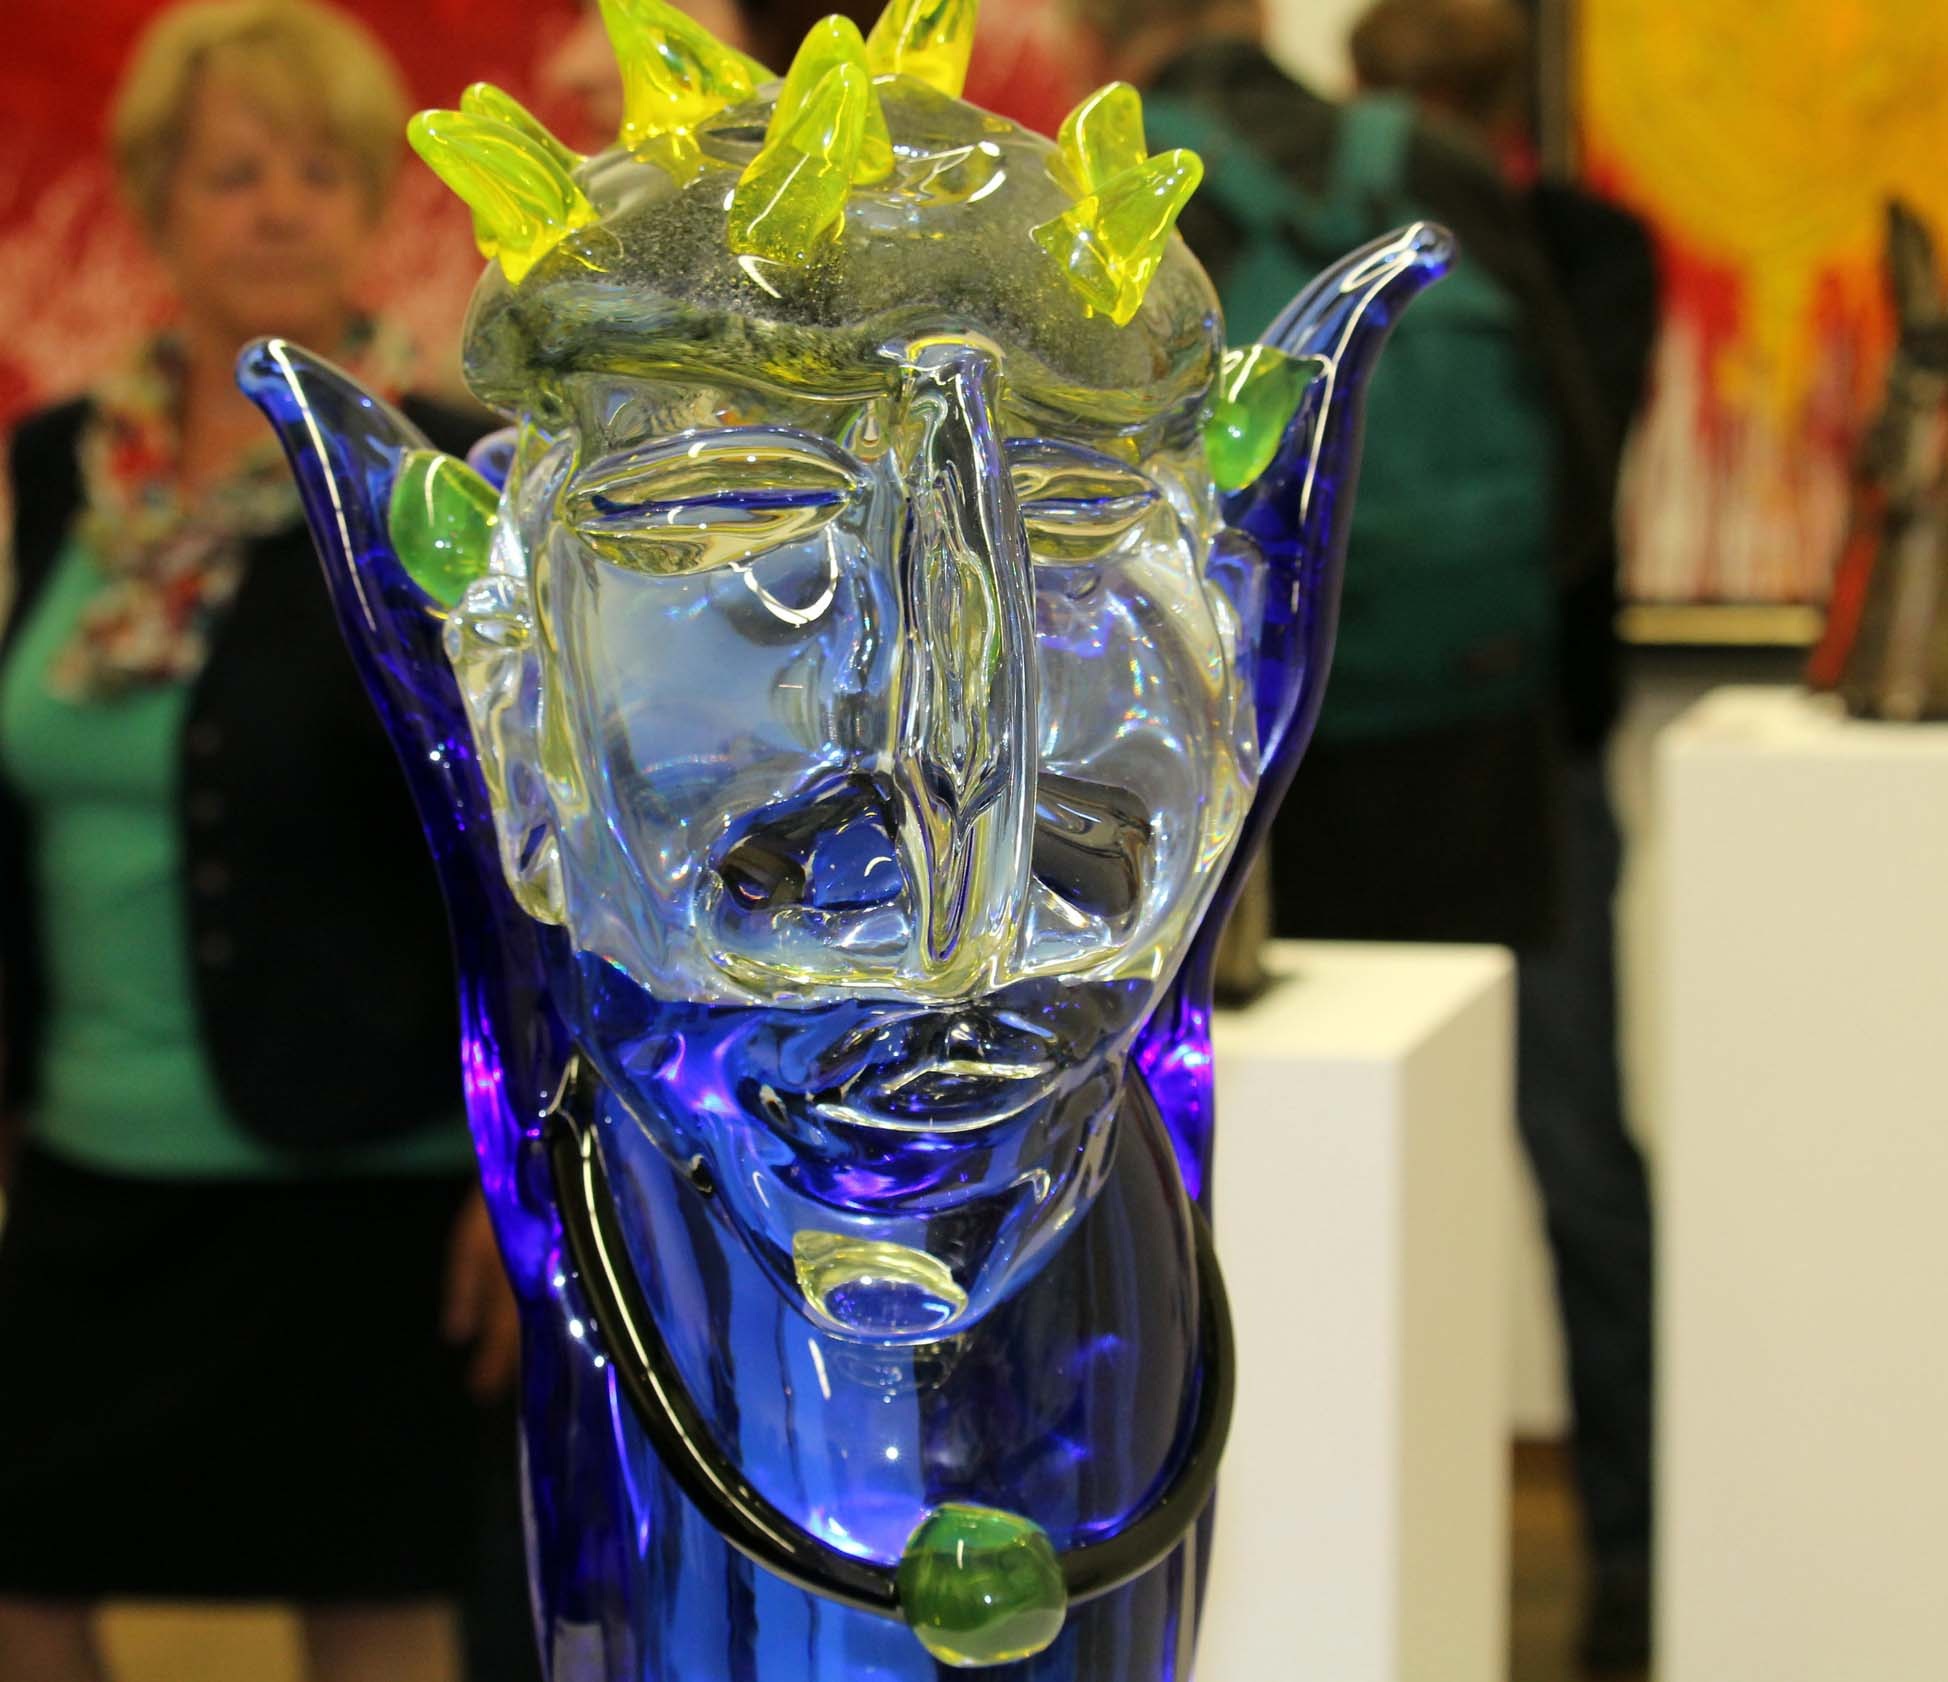
plastic, flower, glass, green, color, drink, bottle, colorful, artwork, sculpture, art, modern art, museum of fine arts